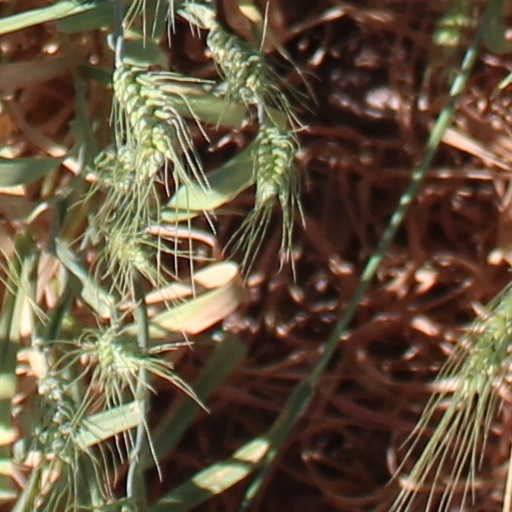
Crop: wheat